Stürme über dem Mont Blanc

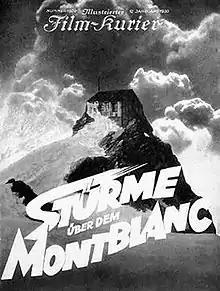
German theatrical release poster

(aka en: Storm Over Mont Blanc) is a 1930 German film written and directed by Arnold Fanck and starring Leni Riefenstahl, Sepp Rist and Ernst Udet. The film is part of the German film genre of "mountaineering", popularized by Fanck. The story revolves around a man who works alone at the Mont Blanc weather station gathering data. His only contact with the world below is via Morse code signals. He is joined by a woman friend, who helps him survive a terrible storm over the mountain. Ernst Udet is featured as a pilot who is involved in a dangerous mountain rescue.